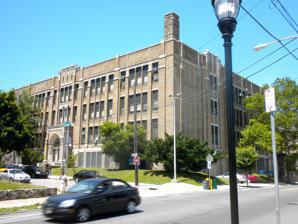
Building: AMY Northwest Middle School
Country: United States of America
Year built: 1929
United States historic place William Levering School U.S. National Register of Historic Places William Levering School, June 2010 Show map of Philadelphia Show map of Pennsylvania Show map of the United States Location 6000 Ridge Ave., Philadelphia , Pennsylvania , United States Coordinates 40°01′52″N 75°12′47″W / 40.0311°N 75.2130°W / 40.0311; -75.2130 Area 2.1 acres (0.85 ha) Built 1894–1896, 1928–1929 Architect Joseph W. Anschutz, Irwin T. Catharine Architectural style Colonial Revival, Art Deco MPS Philadelphia Public Schools TR NRHP reference No. 88002292 Added to NRHP November 18, 1988 The Academy for the Middle Years (AMY) Northwest Middle School , formerly the William Levering School , is a historic middle school located in the Roxborough neighborhood of Philadelphia , Pennsylvania , United States . It is part of the School District of Philadelphia . It was added to the National Register of Historic Places in 1988. History and architectural features The school consists of two distinct buildings. The original section was built between 1894 and 1896, and is a two-and-one-half-story, five-bay, stone building with a hipped roofhich was designed in the Colonial Revival style. A three-story addition was built immediately to the south of the first building between 1928 and 1929. It is a brick and stone Art Deco -style building designed by Irwin T. Catharine . Both buildings were added to the National Register of Historic Places in 1988. In 2012, the School Reform Commission of the Philadelphia School District closed it as an elementary school; it then reopened as a selective admission middle school, AMY Northwest. References